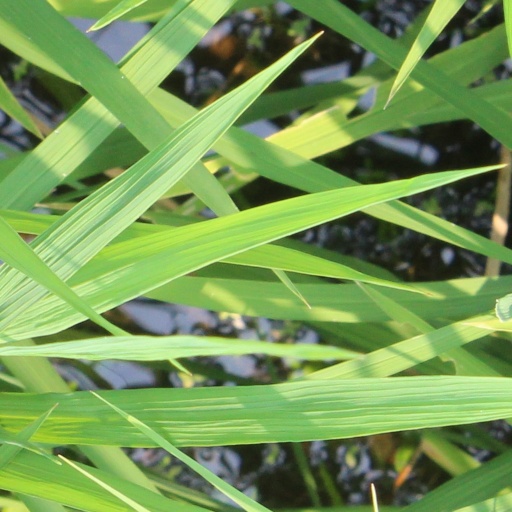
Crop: rice